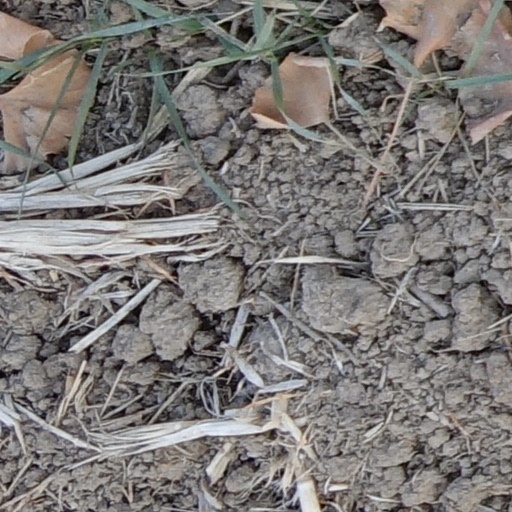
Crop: wheat